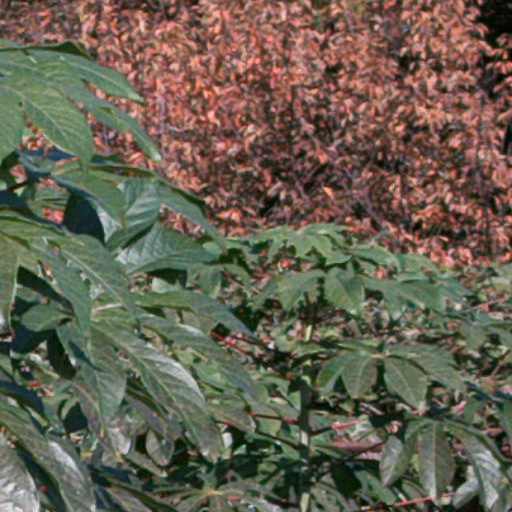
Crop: cassava